Karl Marx

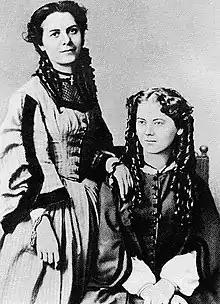
Jenny Carolina and Jenny Laura Marx (1869): all the Marx daughters were named Jenny in honour of their mother, Jenny von Westphalen.

These books laid the foundation for Marx and Engels's most famous work, a political pamphlet that has since come to be commonly known as "The Communist Manifesto". While residing in Brussels in 1846, Marx continued his association with the secret radical organisation League of the Just. As noted above, Marx thought the League to be just the sort of radical organisation that was needed to spur the working class of Europe toward the mass movement that would bring about a working-class revolution. However, to organise the working class into a mass movement the League had to cease its "secret" or "underground" orientation and operate in the open as a political party. Members of the League eventually became persuaded in this regard. Accordingly, in June 1847 the League was reorganised by its membership into a new open "above ground" political society that appealed directly to the working classes. This new open political society was called the Communist League. Both Marx and Engels participated in drawing up the programme and organisational principles of the new Communist League.